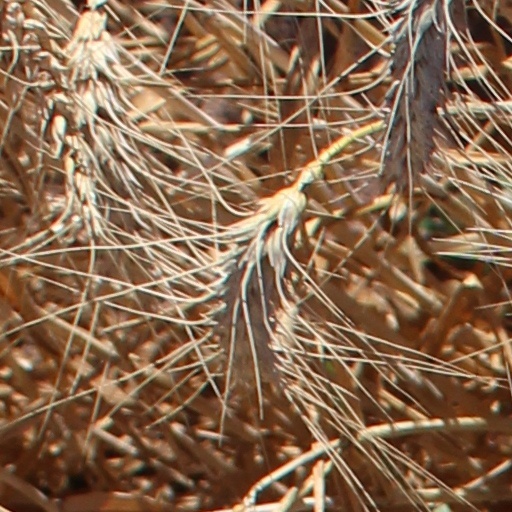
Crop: wheat